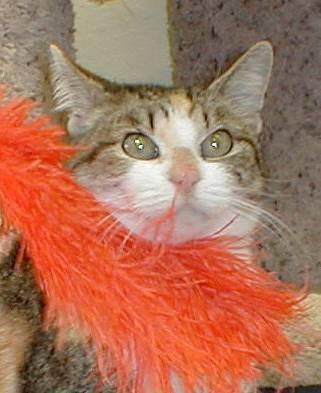
cat